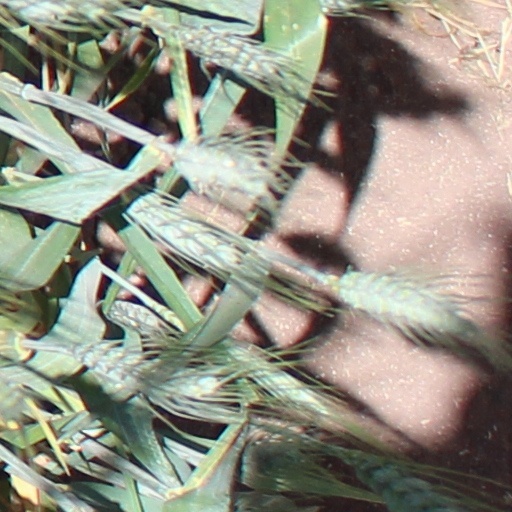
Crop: wheat